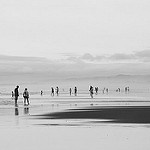
Label: sea